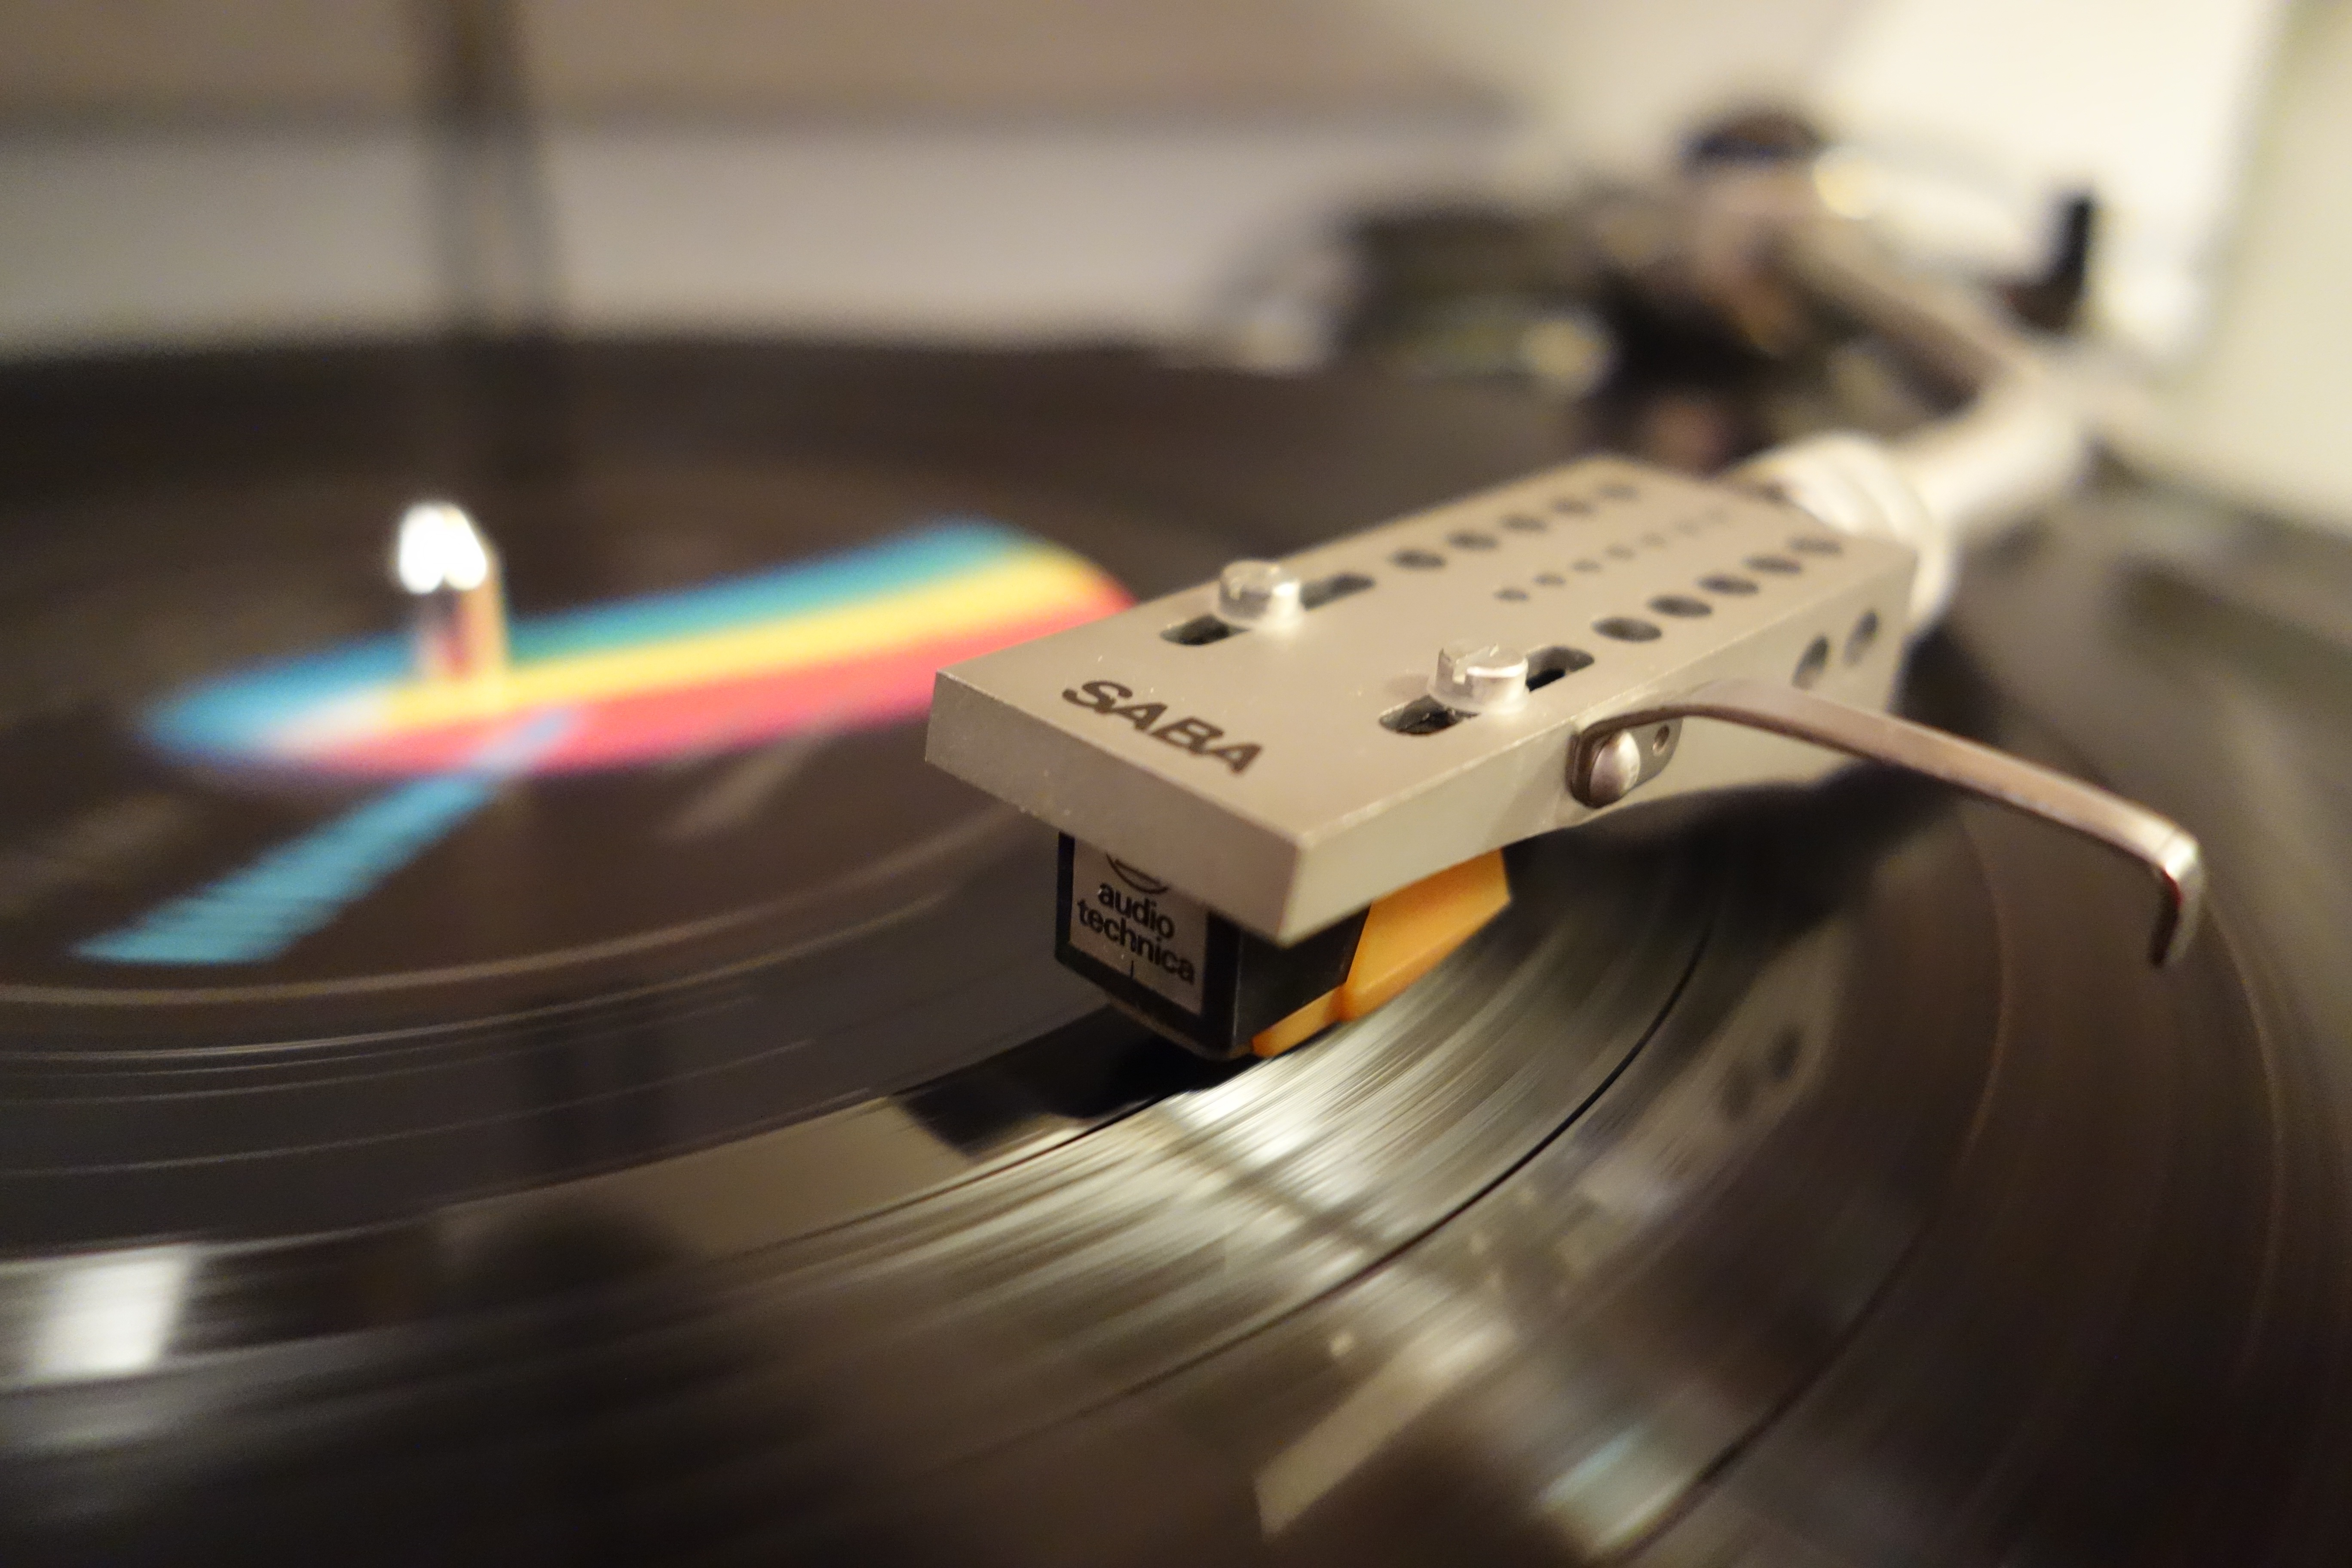
vinyl, turntable, light, technology, guitar, gadget, laser, dj, electronics, party, pickup, hifi, hang up, gramophone record, dance bar, compact disc